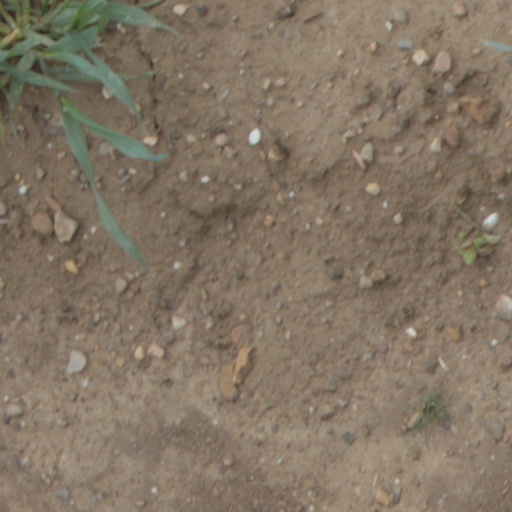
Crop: wheat